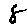
Label: 8